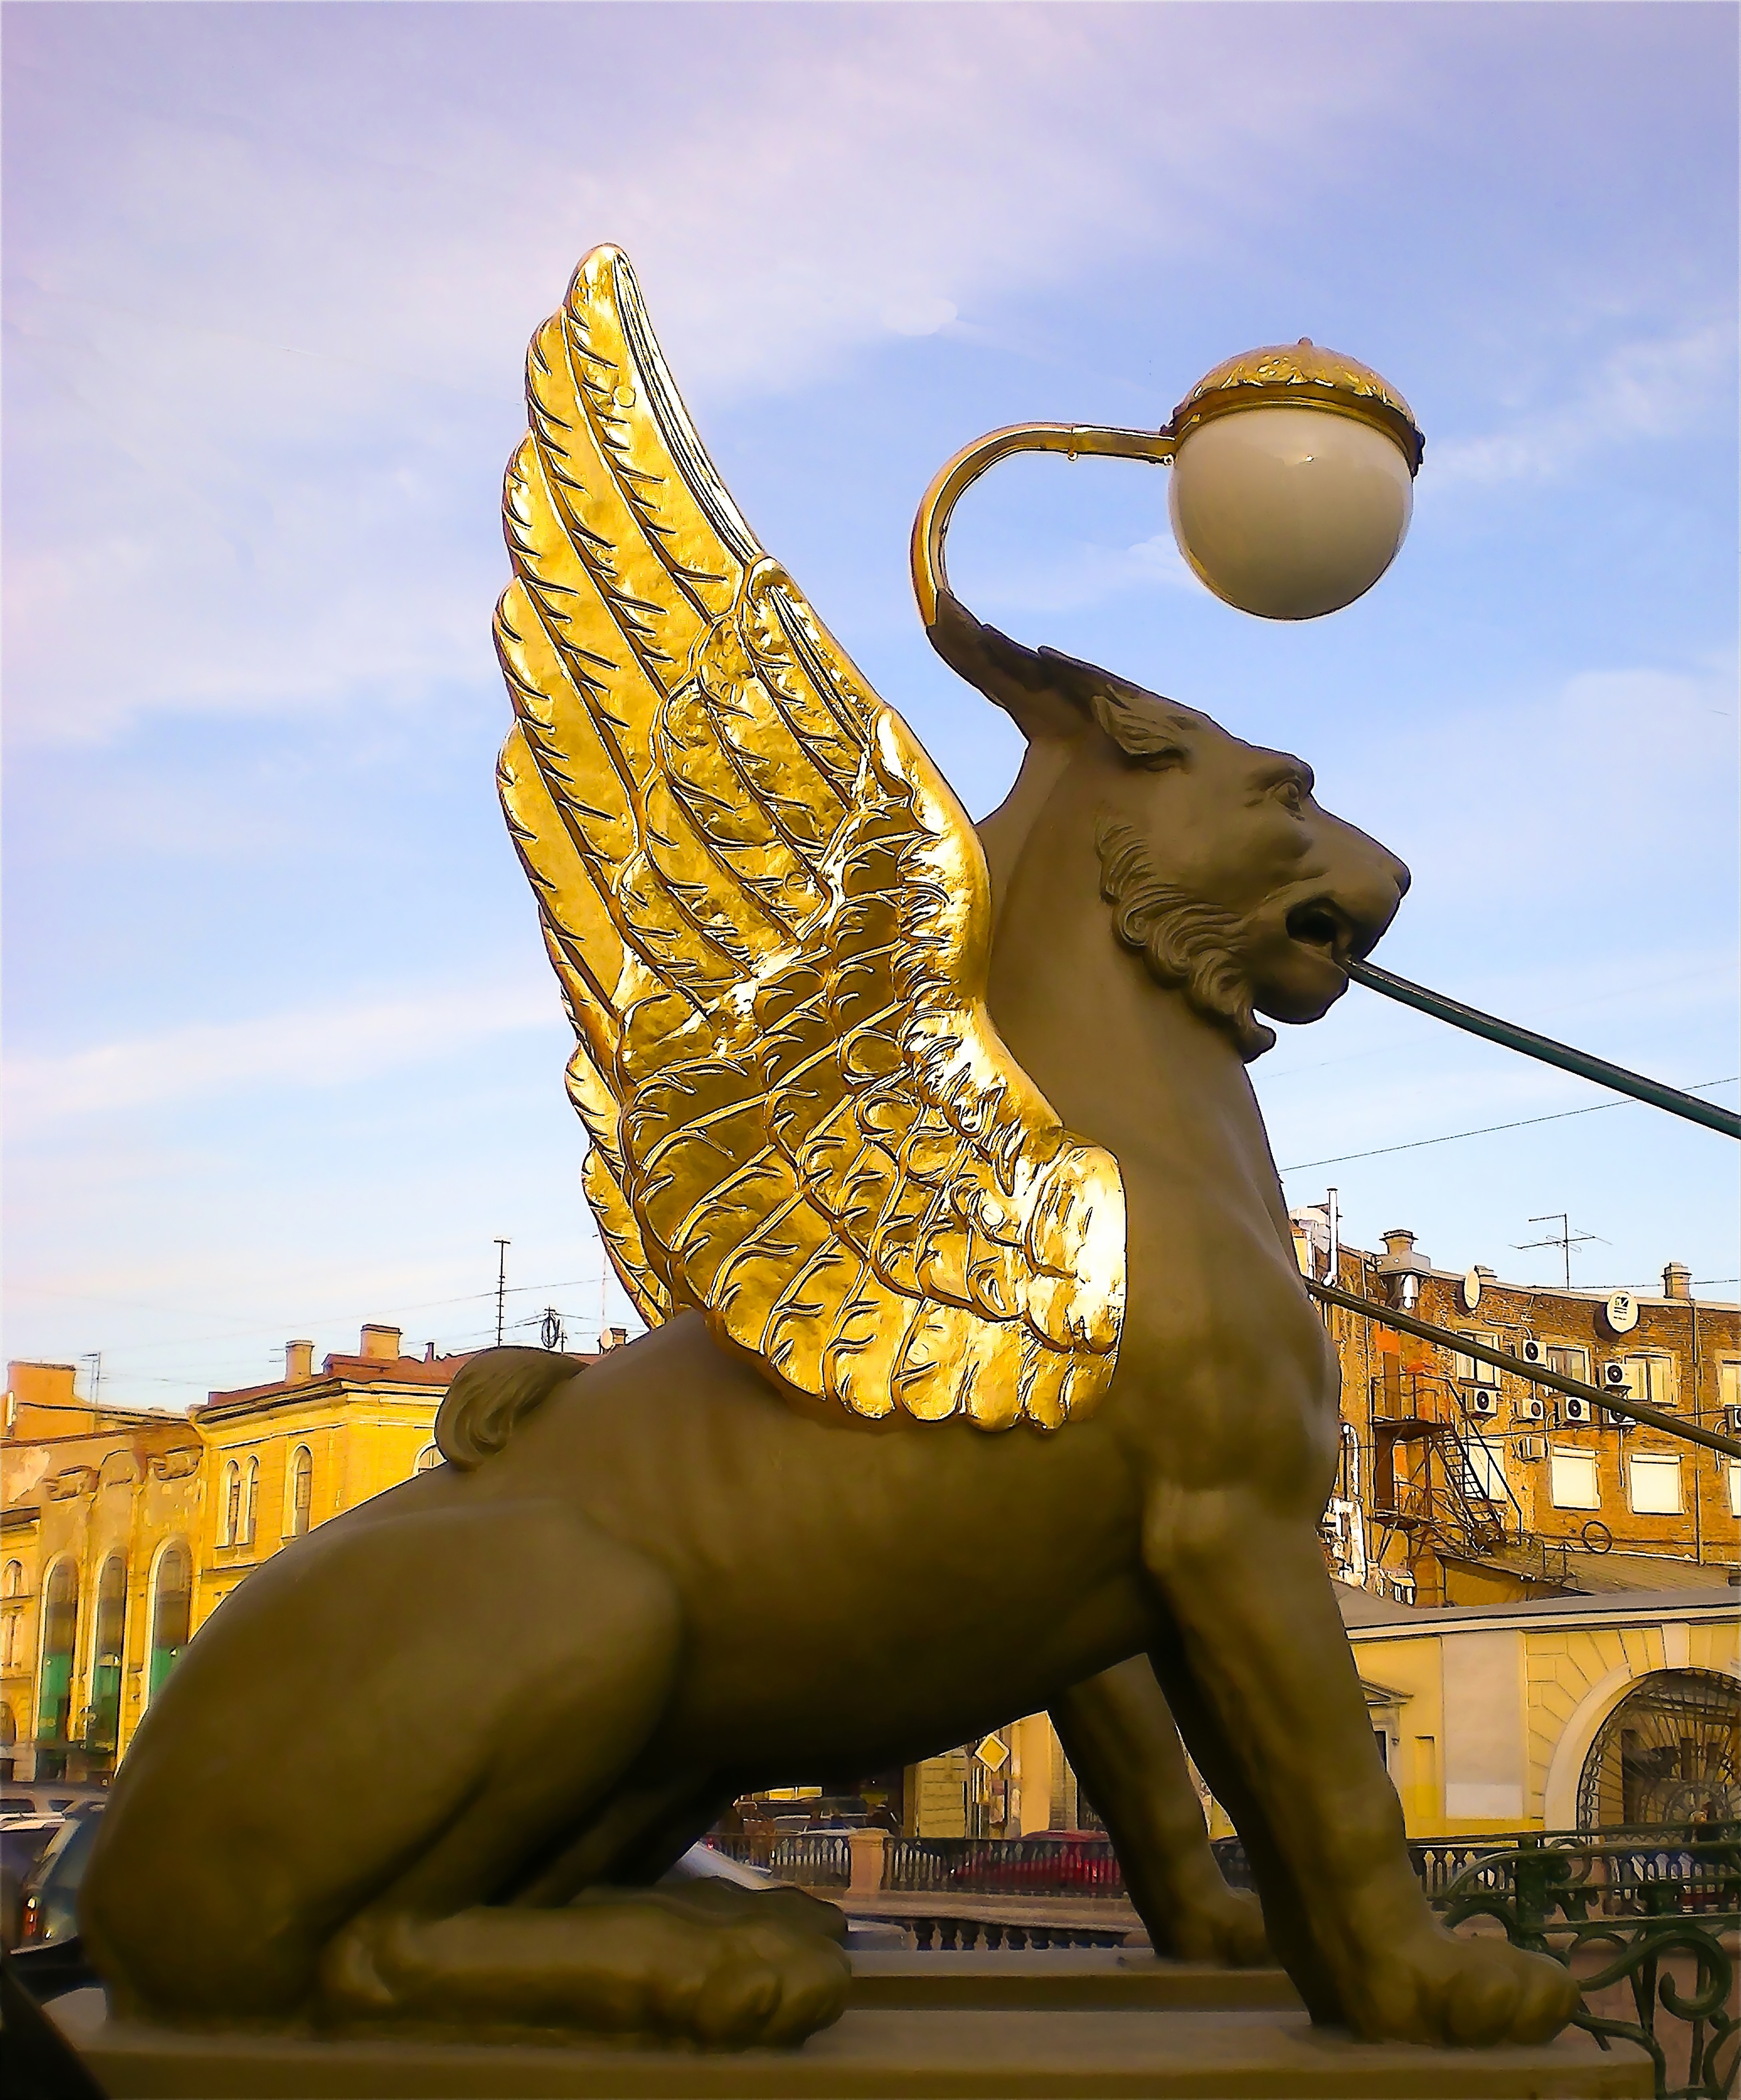
lantern, lion, petersburg, statue, sculpture, landmark, art, sky, architecture, monument, temple, metal, stock photography, tourism, bronze